List of Gotham (franchise) characters

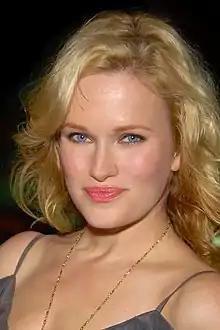
Nicholle Tom

Dix (portrayed by Dan Hedaya) – A former homicide detective and partner of Harvey Bullock who was crippled in the line of duty by Randall Milkie. When Gotham City was declared "no man's land", Dix became a target of Jane Doe ever since, Harvey, Boggs, and Lewis had arrested her mother Victoria Cartwright. Dix was strangled to death by Jane Doe in the form of Harvey.